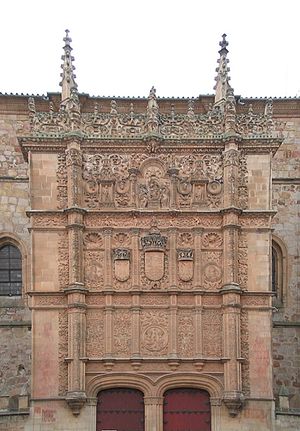
Universidad de Salamanca
Universitetets hovedbygning.
Universidad de Salamanca er et universitet, der er beliggende i Salamanca, Spanien. Det har ca. 26.000 indskrevne studerende.